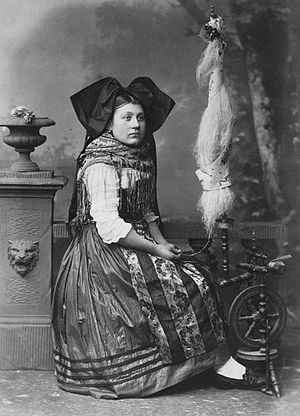
Spinderok / Forskellige typer rokke / Spindematerialer og andet udstyr
Spinderok, hjulrok eller rok er et redskab til at spinde, det vil sige sno, fibre til tråd og garn. Tråd og garn bruges særlig til vævning og strikning. At fremstille tøj var meget tids- og arbejdskrævende før masseproduktionen. Spinderokkene, som blev taget i brug i Europa fra 1500-tallet, lettede arbejdet betydeligt.